Beethoven's musical style

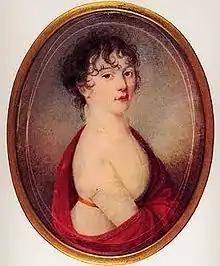
Julie Guicciardi, to whom Beethoven dedicated the "Moonlight" Sonata

With the exception of a visit to Vienna in 1787, Beethoven lived in Bonn until 1792, where he worked in the court chapel of the Elector of Cologne. His stints in the court chapel exposed him to a wide variety of musical style, not just from Vienna, but also from Venice and Rome. In addition to this, he played the viola in the orchestra of the Bonn Court Theatre from 1789, which exposed him to operas like Mozart's "The Marriage of Figaro". Some forty compositions from this period are extant, including ten early works written by the young adolescent Beethoven when he was being promoted as a child prodigy performer and published as a result of the efforts of his teacher. It has been suggested that Beethoven largely abandoned composition between 1785 and 1790, possibly because his superiors in the palace chapel and court theatre did not compose music for the court, and thus not providing an example for the young Beethoven, and also because of negative critical reaction to his first published works. A 1784 review in Johann Nikolaus Forkel's influential "Musikalischer Almanack" compared Beethoven's efforts to those of rank beginners. Whatever the case, most of Beethoven's earliest surviving works were written after he turned twenty, between 1790 and 1792. Some of this music was later published by Beethoven, or incorporated into later works. As such, they provide an important foundation for judging the later evolution of his style.